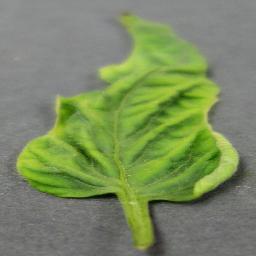
Label: Tomato___Tomato_Yellow_Leaf_Curl_Virus